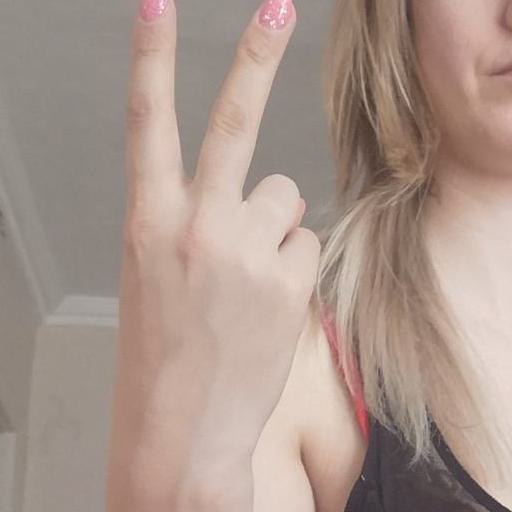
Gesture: peace_inverted